History of the Cricket World Cup

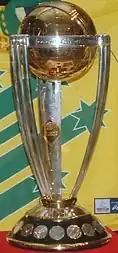
The Cricket World Cup Trophy.

The Cricket World Cup, the top-level competition in One Day International cricket, was first played in 1975. This tournament, known as "The Prudential World Cup", was played in England and was won by the West Indies. Since then, the tournament has been played every four years, in a number of countries. Between eight and sixteen teams have contested the various competitions, and lengths of matches have ranged from 60 overs per side in the early tournaments down to 50 overs per side in recent ones.